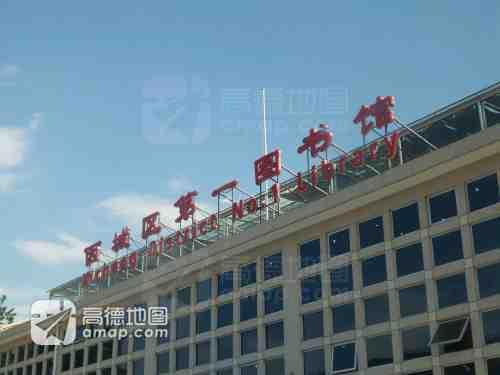
地标名称：西城区第一图书馆
所在城市：北京市·西城区